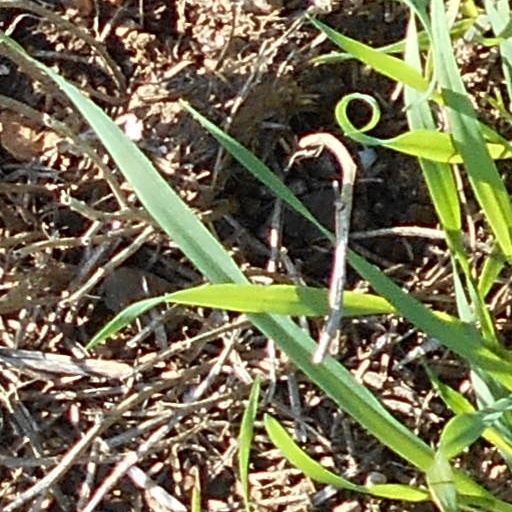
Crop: wheat